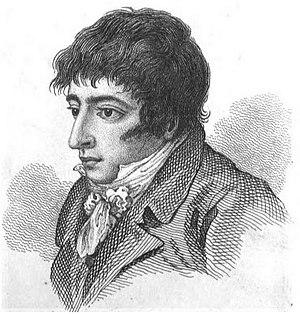
Daniel Mendoza est un boxeur anglais combattant à mains nues né le 5 juillet 1764 et mort le 3 septembre 1836 à Londres.